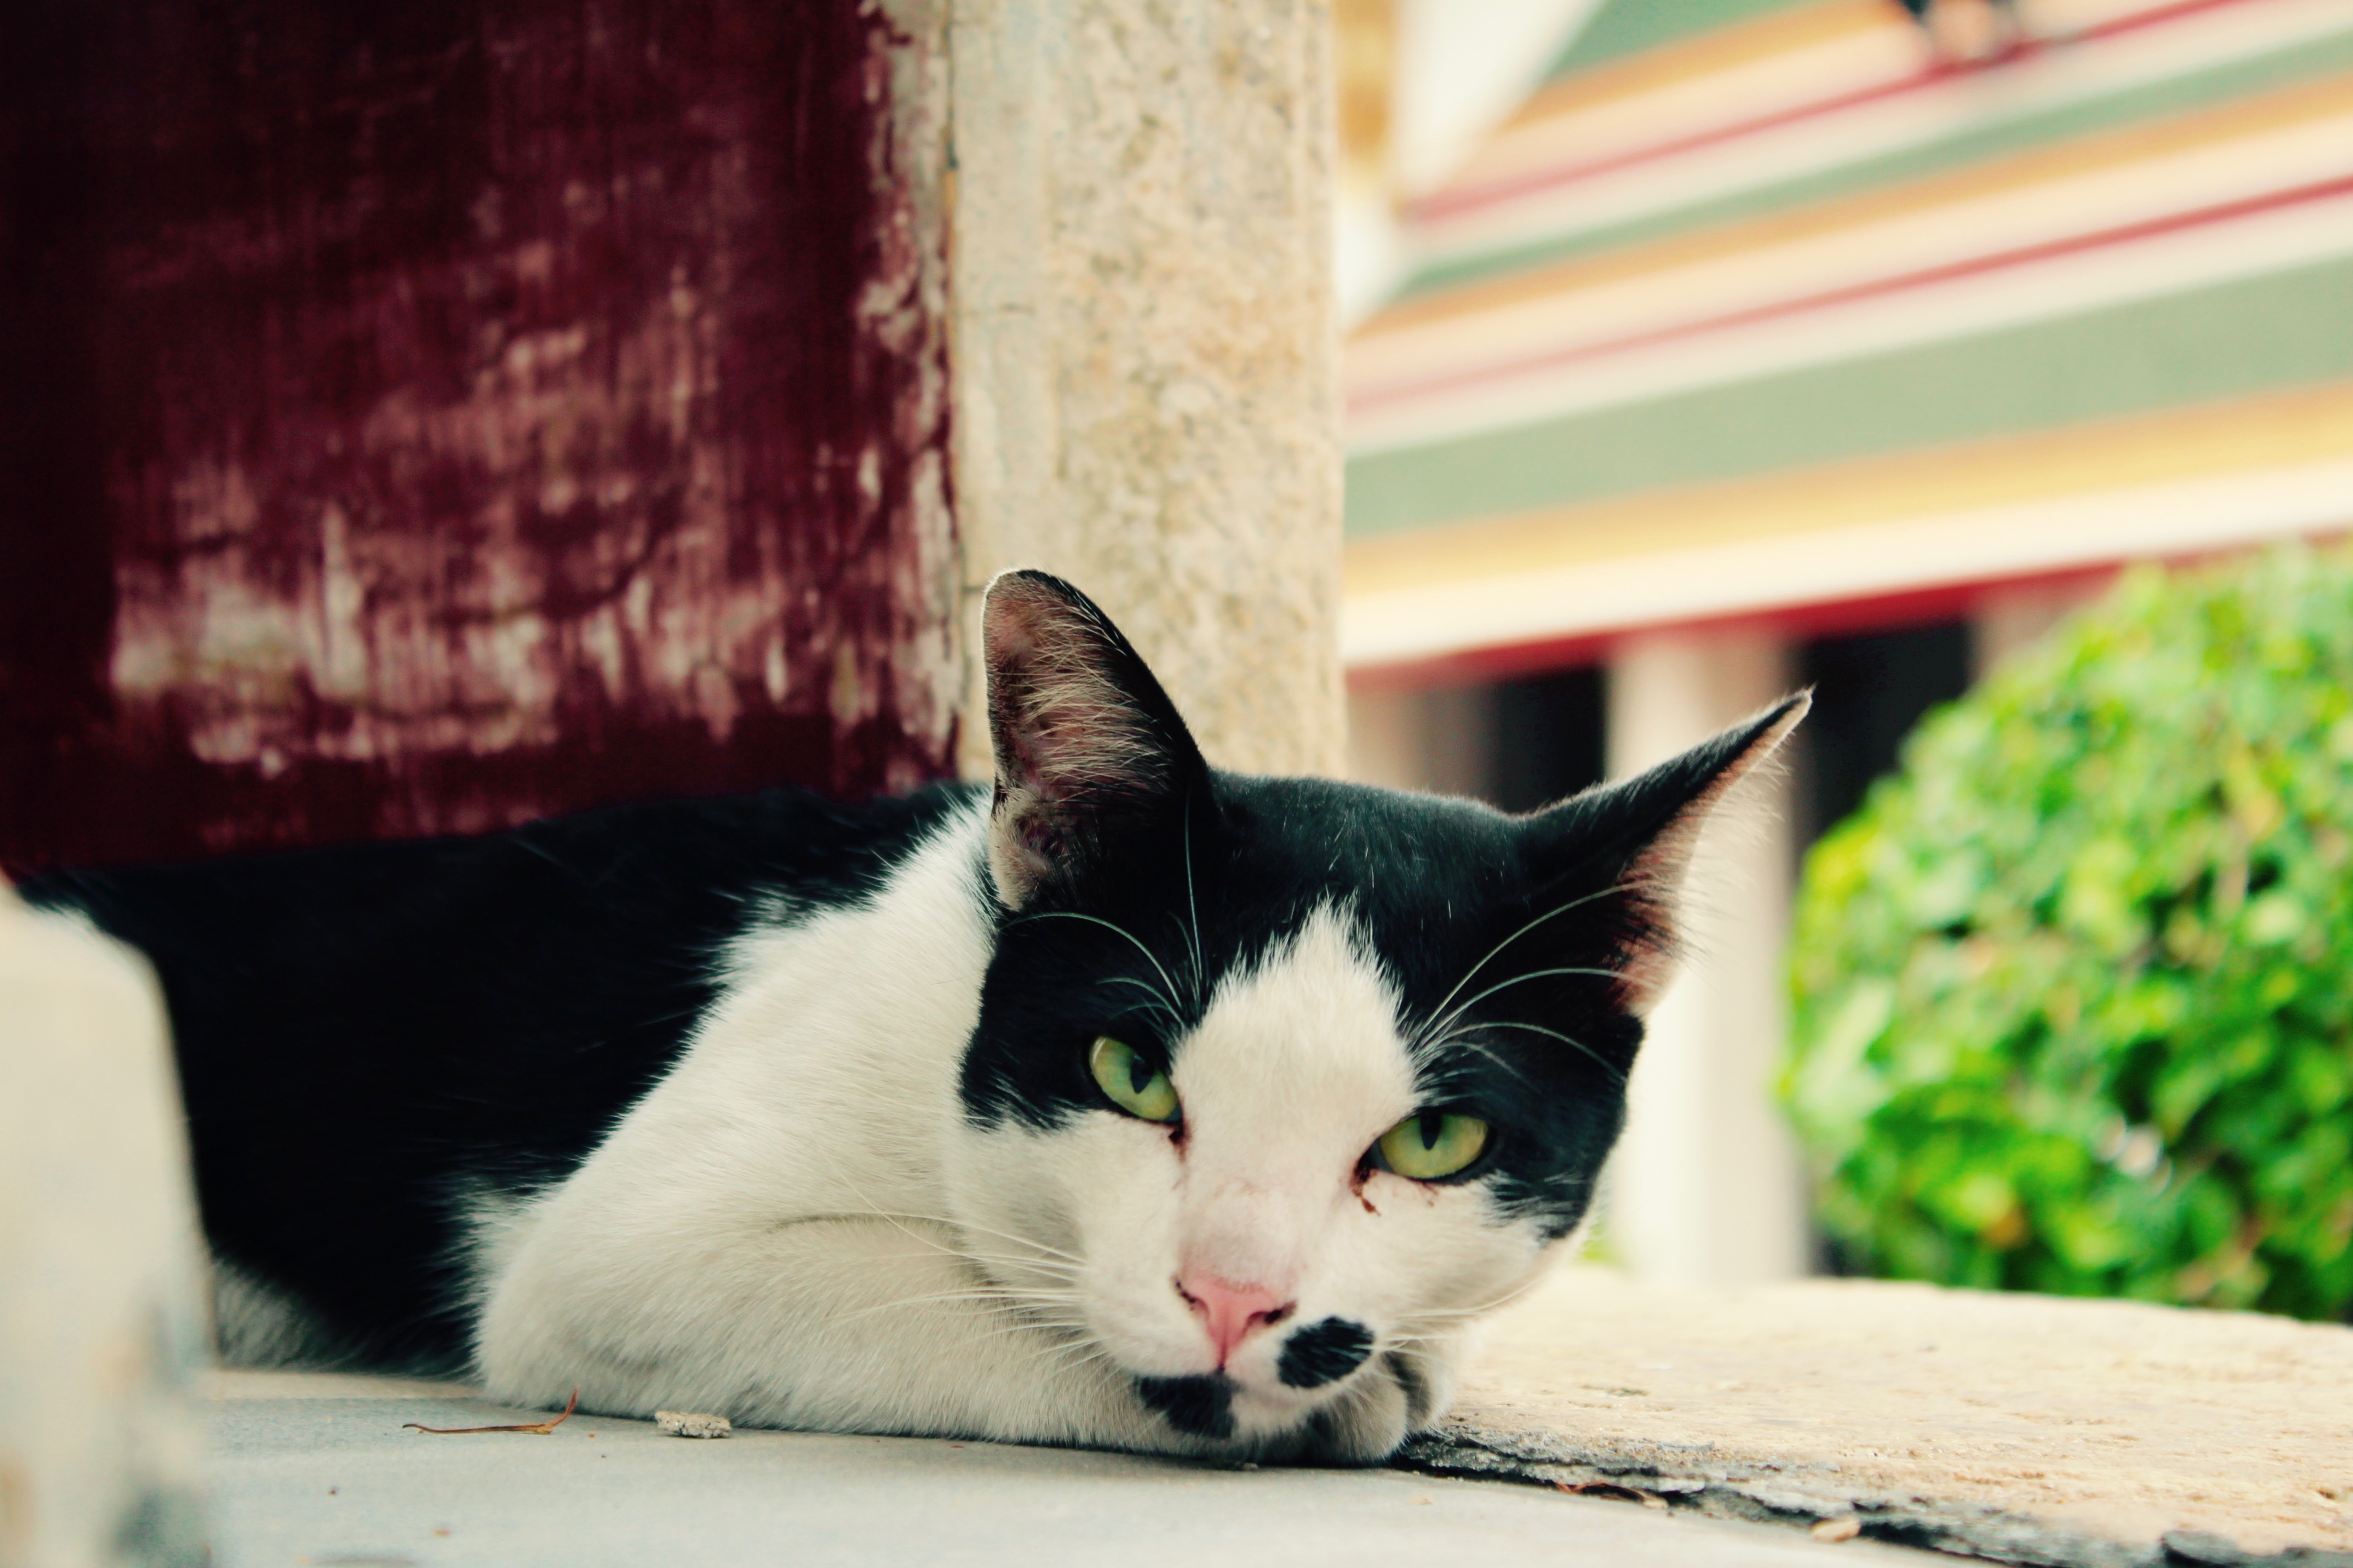
white, fur, portrait, kitten, cat, mammal, eyes, whiskers, paw, tiger, vertebrate, creature, mieze, domestic cat, purr, cat's paw, small to medium sized cats, cat like mammal